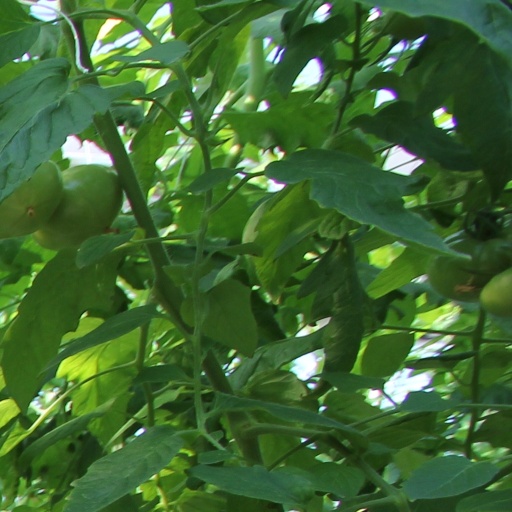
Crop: tomato